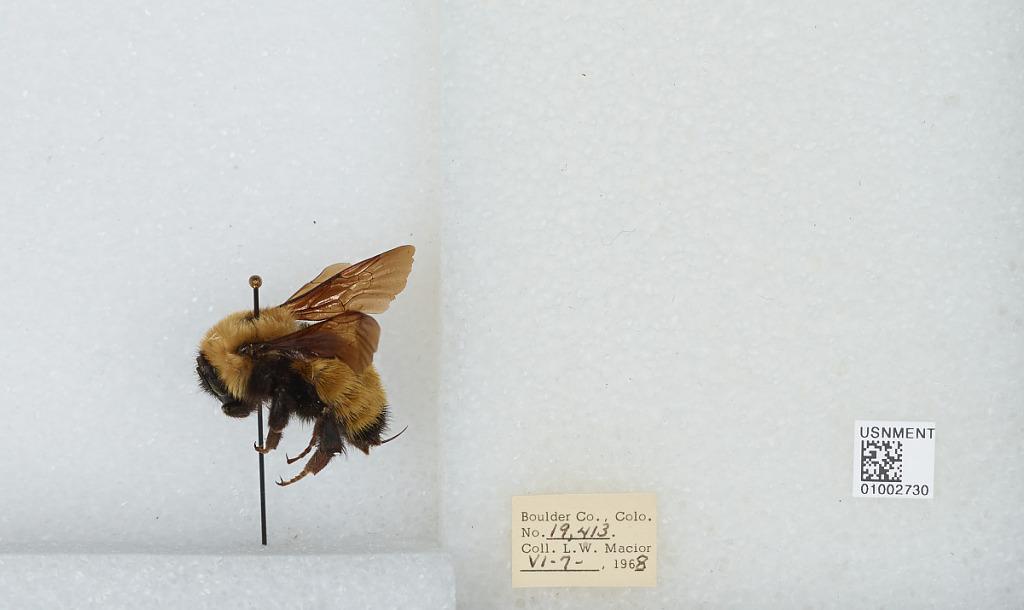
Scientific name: Bombus (Fervidobombus) fervidus fervidus (Fabricius)
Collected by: L. Macior
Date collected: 1968-6-7
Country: United States
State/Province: Colorado
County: Boulder
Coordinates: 40.09, -105.36